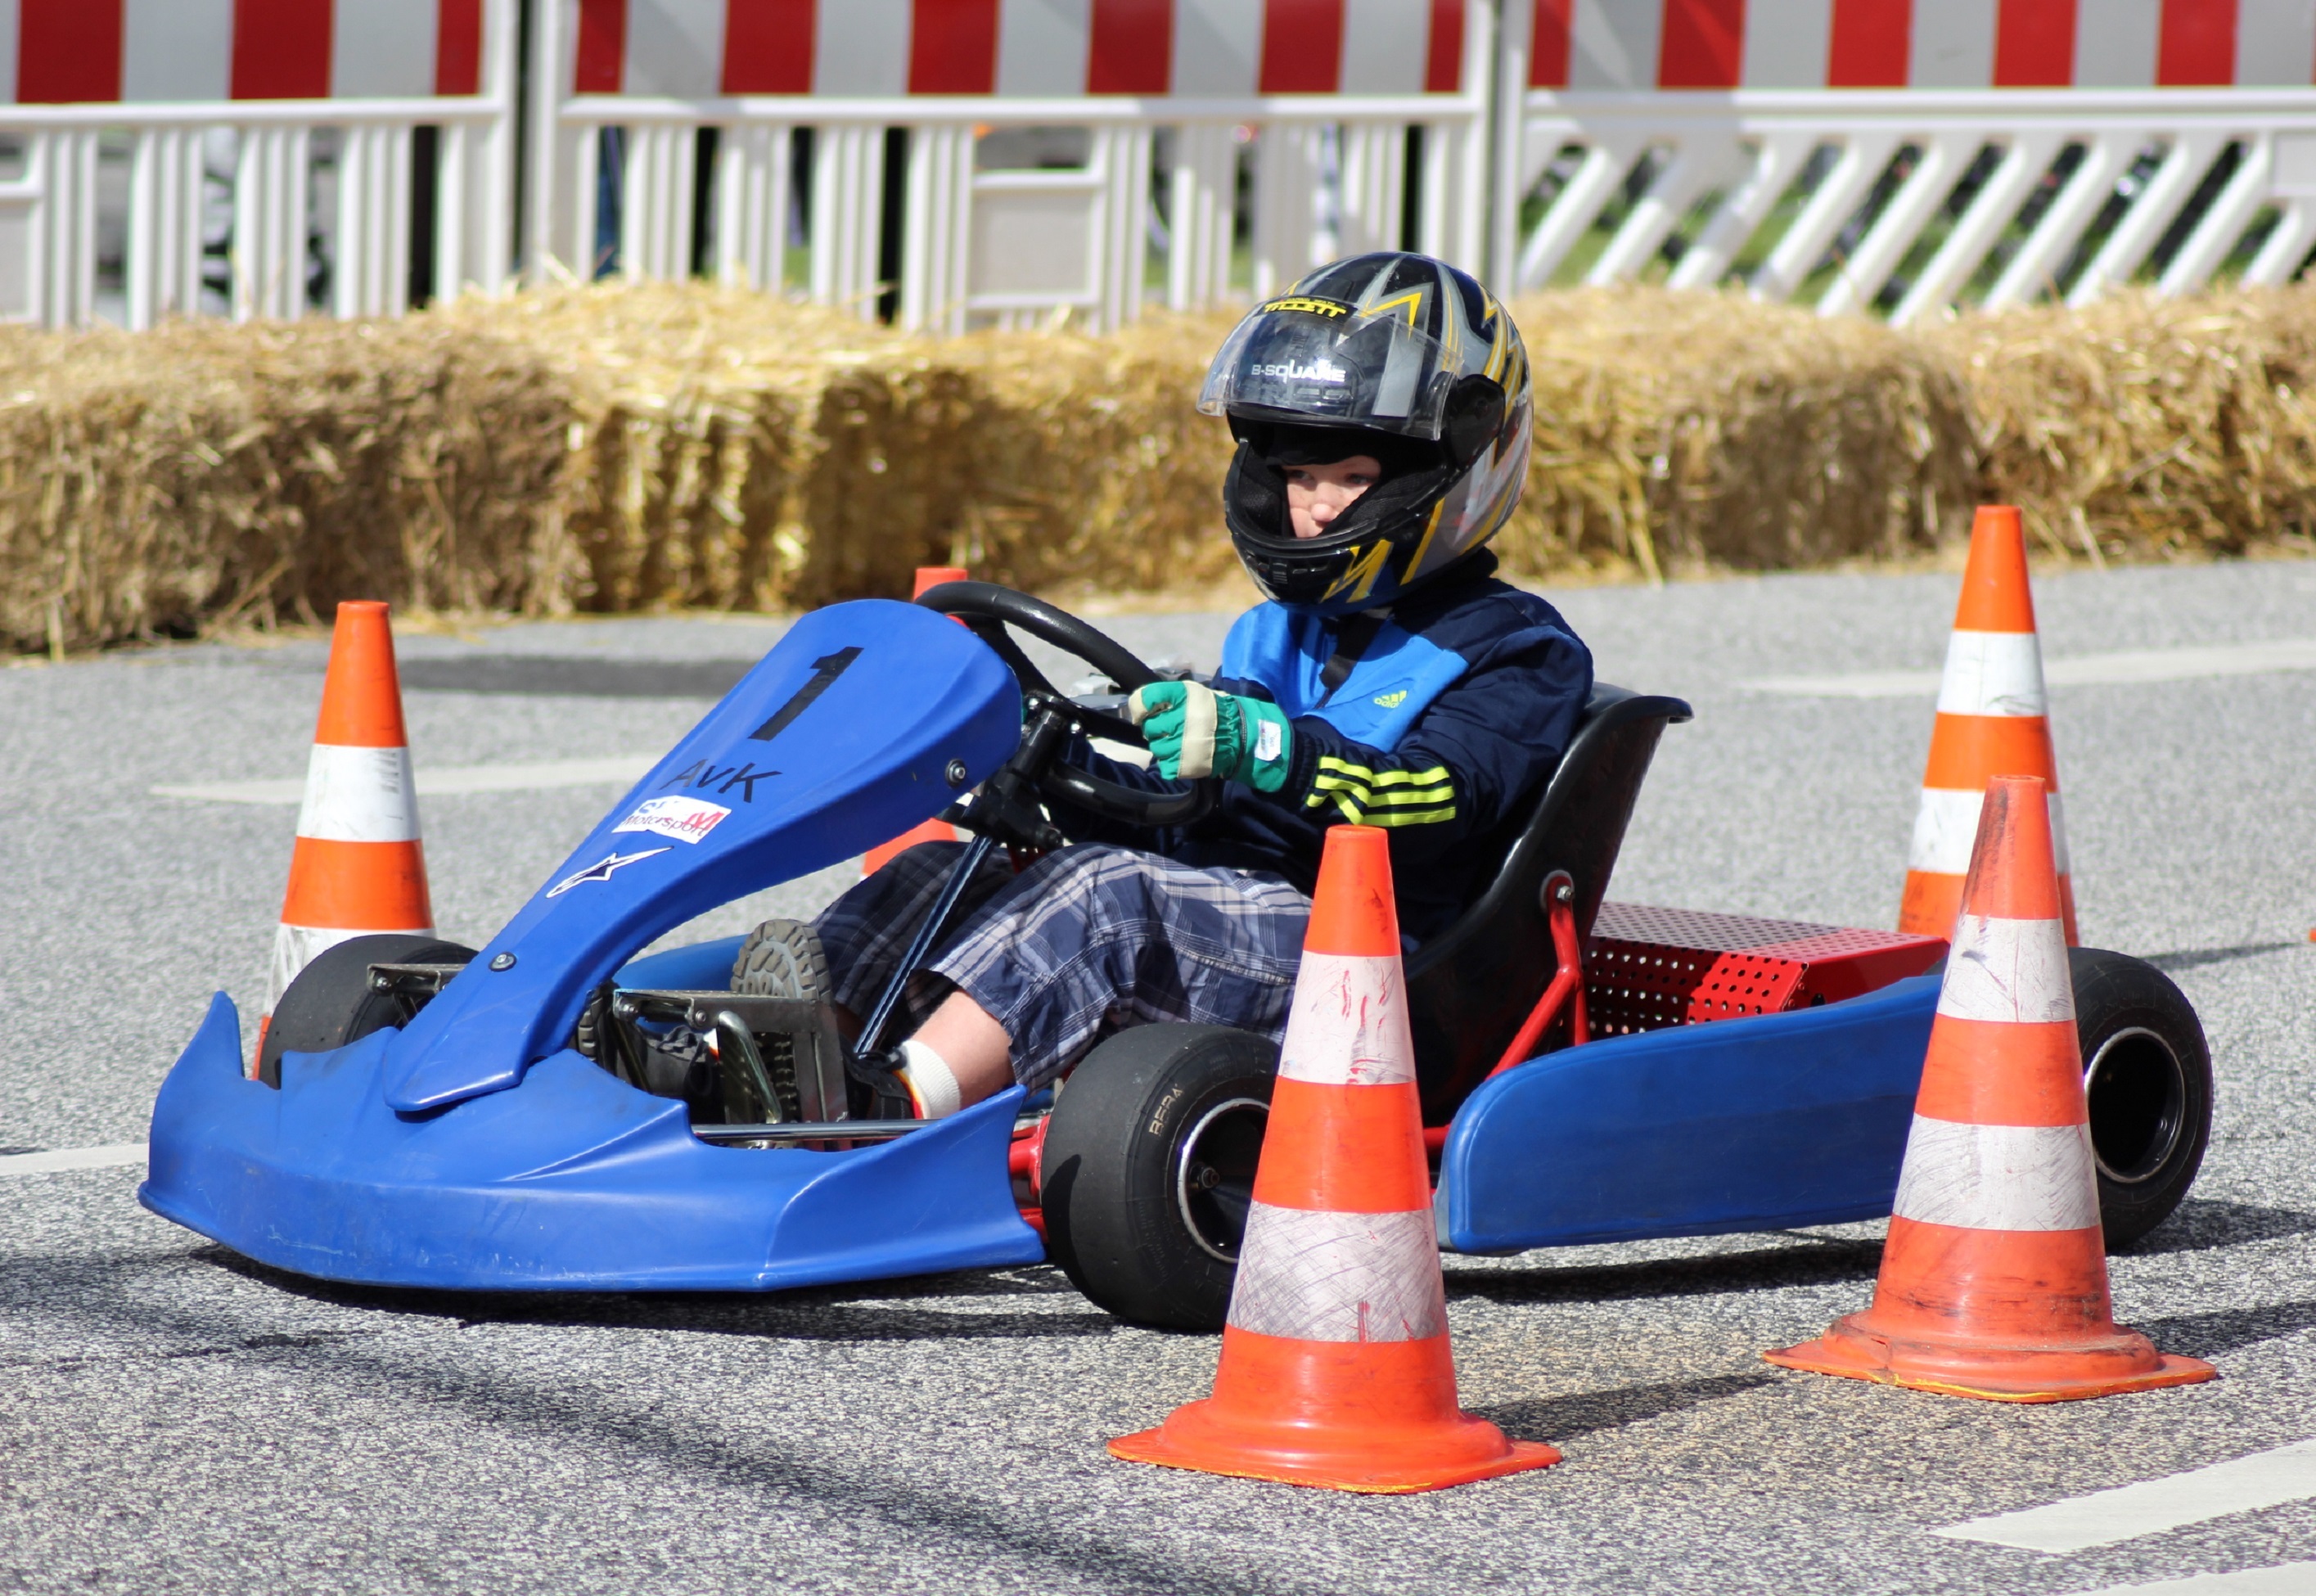
vehicle, race, sports, boating, racing, race track, kart, motorsport, go kart, kart racing, go kart track, kart race, outdoor kart sports facility, karting, auto racing, single seater, slalom, cards slalom, cards driver, cards sports complex